Ghost craters on Mercury

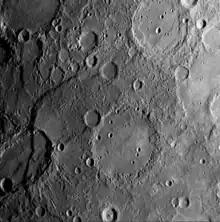
Izquierdo crater (right of center) showing multiple ghost craters and graben within.

Ghost craters are impact craters that have been filled with volcanic deposits. Ghost craters can be observed on the surface of the Moon, Mars, Mercury, and may possibly exist on Venus. On Mercury, ghost craters are most commonly found in the northern hemisphere of the planet in the smooth plains. There are three types of ghost craters on Mercury. Type one ghost craters contains a wrinkle ridge that forms a ring while type two ghost craters contain a wrinkle ridge ring and graben in the interior. Type three ghost crater's wrinkle ridge ring either does not exist or can not be observed. Instead, it has a ring of graben along its border.